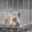
Label: tiger